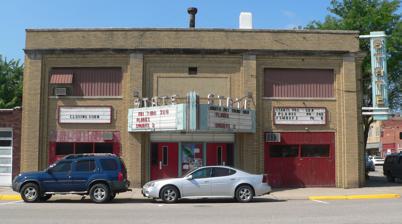
Building: Martha Ellen Auditorium
Country: United States of America
Year built: 1916
United States historic place Martha Ellen Auditorium U.S. National Register of Historic Places Viewed from the east. Show map of Nebraska Show map of the United States Location 706 C Ave., Central City , Nebraska Coordinates 41°6′53.0″N 98°0′11.0″W / 41.114722°N 98.003056°W / 41.114722; -98.003056 Built 1916 Architect Col. William C. Shelton Architectural style One-Part Commercial Block MPS Opera House Buildings in Nebraska 1867-1917 NRHP reference No. 88000944 Added to NRHP September 28, 1988 The Martha Ellen Auditorium , now the State Theatre, was built 1916 in Central City , the county seat of Merrick County in the state of Nebraska in the midwestern United States.  It is listed in the National Register of Historic Places , as a well-preserved example of a Nebraska opera house. History The early 1900s were a time of relative prosperity in Central City, Merrick County, and Nebraska more generally after the recession of the 1890s; this episode of prosperity culminated with World War I (1914–1918), which increased the demand and raised the prices for agricultural products. The early 1900s thus marked a period of considerable growth in Central City with a number of buildings built and businesses established. It was a time before radio or television, when silent movies were only beginning to become available in rural Nebraska. Entertainment was available to rural Nebraskans in the form of musical concerts, comic operas, performances by touring companies, and vaudeville performers, but only if there was a suitable venue. It was in this context that the opera house was built in 1916 by Colonel William C. Shelton, who named it after his daughter. When the Central City Nonpareil announced the opening of the theater, it declared: Col. C. Shelton deserves the patronage of every resident of our city as renumeration [sic] for his progressive spirit in giving the play goers of Central City such a house. The investment was prompted by a spirit of community advancement for the returns cannot possibly pay interest on the investment Mr. Shelton is putting into this building (2 Nov. 1916:1). The new venue furnished a variety of entertainments.  A list of events from 1916 and 1917 includes films, among them D. W. Griffith 's The Birth of a Nation and The Avenging Conscience , operas, lectures, plays, and a heavyweight wrestling match.  Both traveling and local performers occupied the stage: in December 1916, for example, the Martha Ellen presented the opera The Bohemian Girl , staged by the Aborn Opera Company, and the play The Dream That Came True , staged by the local junior class. Opera-house entertainment went into a decline beginning about the end of World War I.  Increases in the cost of rail tickets cut into the profits of traveling companies; even the relatively inexpensive Lyceum Bureau offerings became too costly for small-town halls.  The rise in automobile ownership made it possible for more and more people to travel to larger cities for their entertainment rather than making do with what the local venues had to offer. Under these circumstances, the Martha Ellen Auditorium increasingly showed motion pictures, and nothing else, ending its career as a venue for performing arts. At some point prior to 1988, the name of the establishment was changed to "State Theatre".  A marquee bearing that name was added to the building's facade, obscuring the original "Martha Ellen Auditorium" sign. The State Theatre was closed in 2013; the owners cited the cost of changing from film to digital projection equipment as the reason for the closing. The nonprofit State Theater Foundation raised $100,000 to renovate and reopen the theater, using $45,000 of the money to purchase digital projection equipment. In 1988, the building was listed in the National Register of Historic Places , under the name "Martha Ellen Auditorium". Building The Martha Ellen Auditorium [ n 1 ] is located in the center of the Central City , Nebraska business district.  The auditorium is a brick One-Part Commercial Block structure approximately 80 × 58 feet (24 × 18 m). The exterior of the building has minimal decorative brick trim and broad inset panels. State Theater (formerly Martha Ellen Auditorium) viewed from the southeast. It has a flat roof and is divided into bays (three bays on the front and five bays on the side) by full height brick pilasters supporting a wall cornice with parapet wall above. Brick corbeling further characterizes the façades . The original windows on the second still exist but have been boarded up. The retail spaces on the lower level originally housed specialty stores including a barber shop. Alterations were made both to these storefronts and interiors since the auditorium was built. A marquee and sign were added when the building became the State Theater. The original Martha Ellen Auditorium sign is still on the building but hidden by the State Theatre movie marquee. The auditorium is accessed through doors under the current movie margues.  The lobby immediately inside the doors is approximately 13 feet (4.0 m) in depth. The lobby has been remodeled the original auditorium was built.  The auditorium is entered from the lobby and it is approximately 51 × 56 feet (16 × 17 m). It has no windows. The sides of the proscenium walls, outside of the arch are curved. The original boxes there have been covered and the rails hidden behind the covering. The now hiddend stage-left box once functioned as a barber shop. The horseshoe-shaped balcony is 9.5 feet (2.9 m) deep on the sides and it extends all the way around the auditorium to the proscenium wall. The sides of the balcony have three rows of seats, while the middle-rear has six rows. A 13 feet (4.0 m) deep projection booth is centered behind the middle-rear six rows of seats. Two sets of stairs along the walls of the auditorium lead to the balcony. Pillars are located around the edges of the balcony. Many of the original opera chairs remain in the balcony but on the lower floor, the original seats have been replaced by conventional movie seats. Aisles are carpeted and the pink-tinted peach colored plaster walls maintain their original color scheme. The proscenium arch is 22 feet (6.7 m) wide and approximately 14 feet (4.3 m) high. The wings (17 feet (5.2 m) long) contain movie speakers. The backstage area is entered through a door to the extreme stage right of proscenium wall. The stage is 15 feet (4.6 m) deep from the curtain line to the back wall. The dressing rooms no longer exist, but they were under the stage. In all other respects, the structural and historical integrity of the building and auditorium have been preserved. Notes